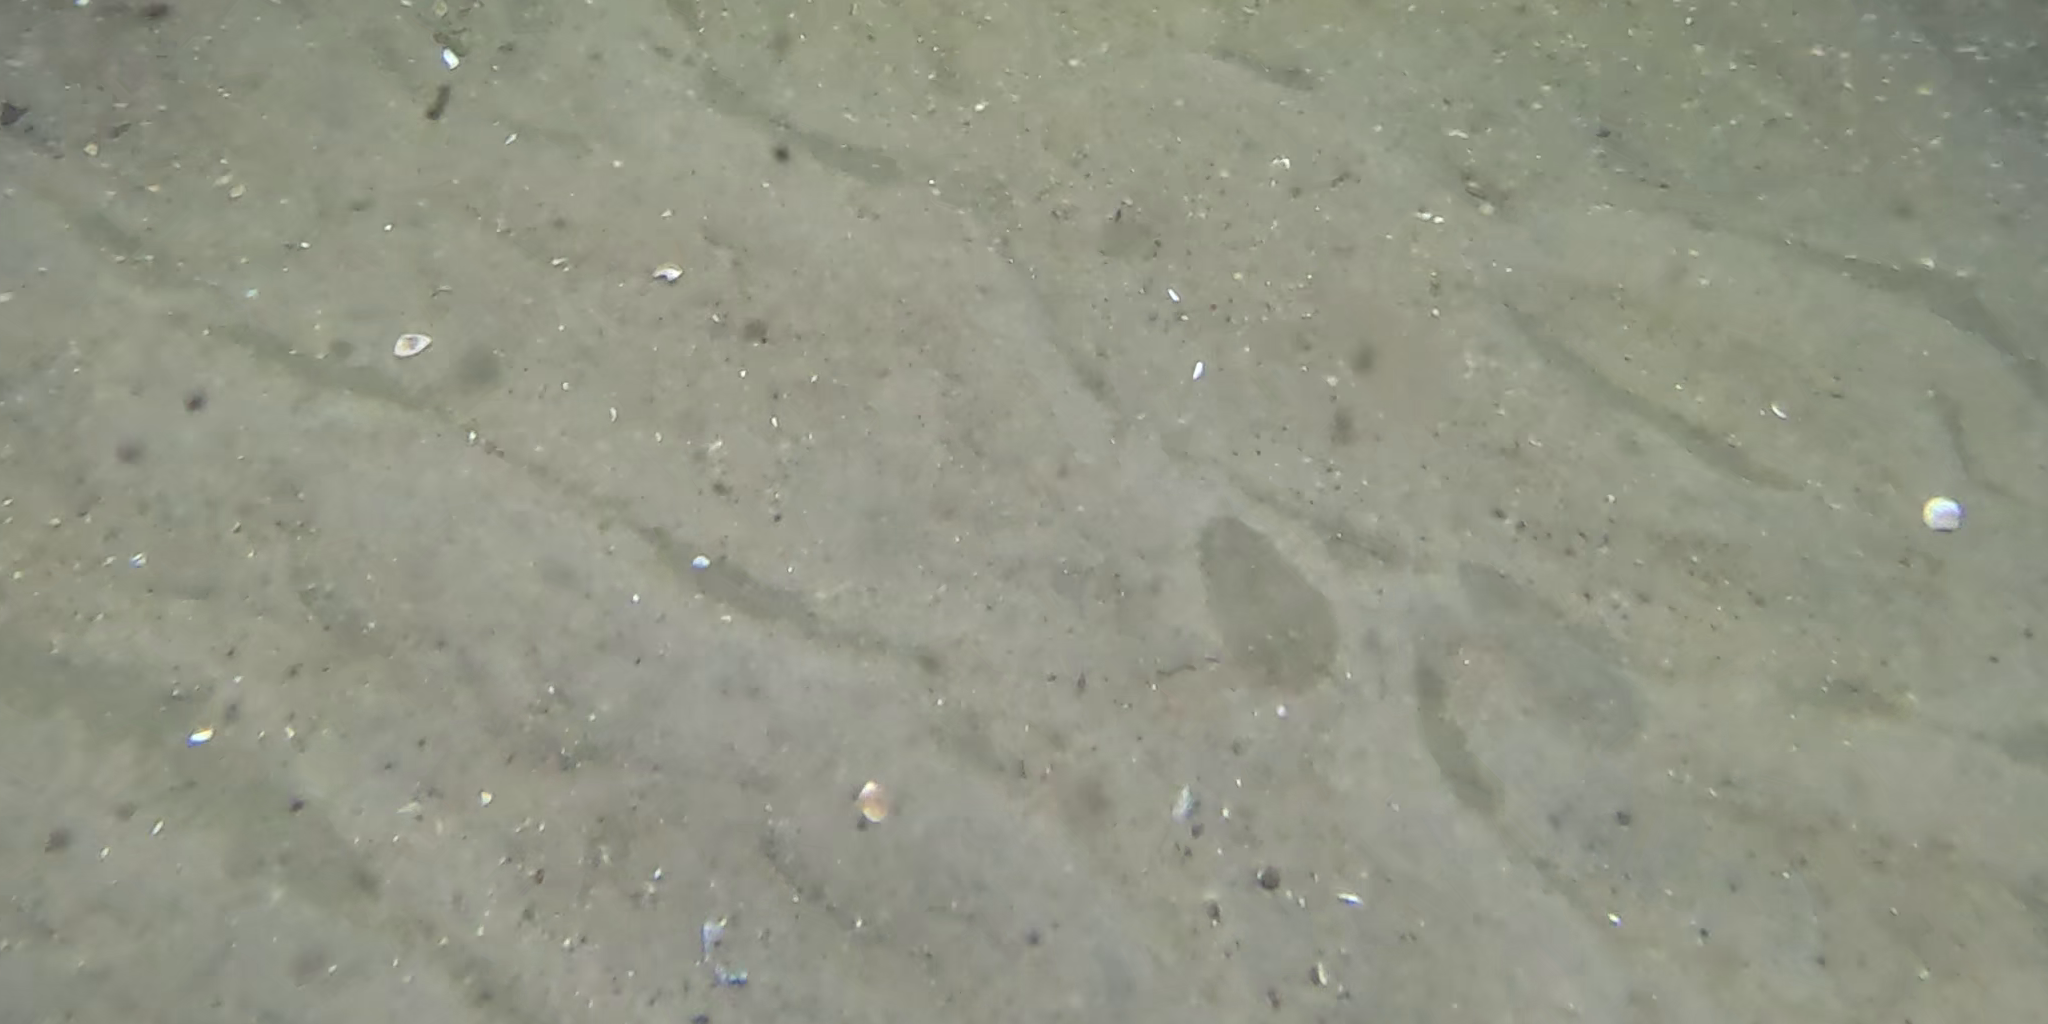
Seabed habitat: sand